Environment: real
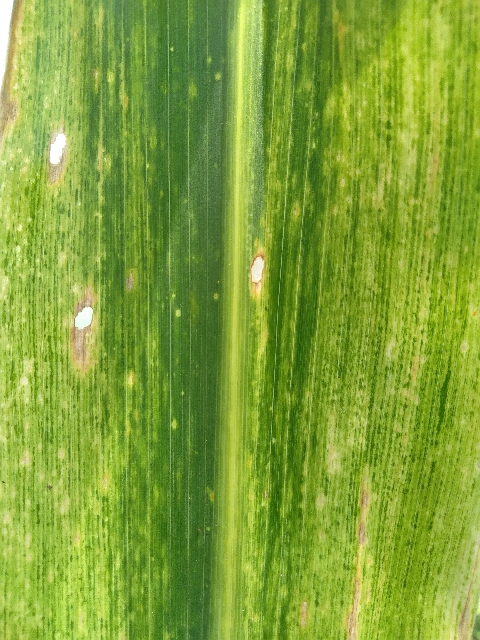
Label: lethal_necrosis